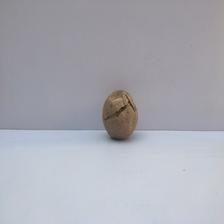
Size: Spoiled